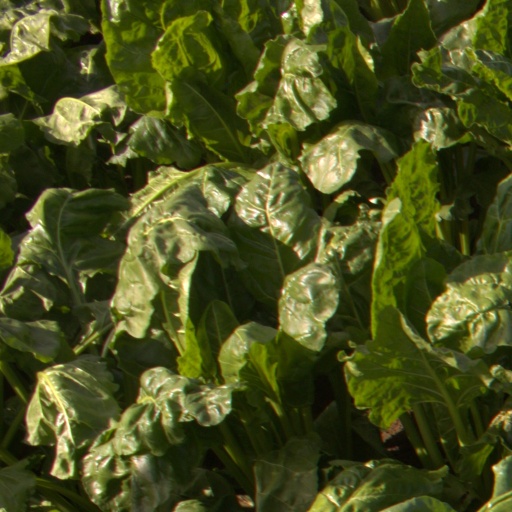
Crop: sugar beet